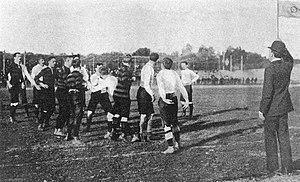
Le rugby aux Jeux olympiques de 1900 est la première apparition de ce sport aux Jeux olympiques. Elle consiste en une unique épreuve de rugby à XV disputée les 14 et 28 octobre par trois équipes : l’Allemagne est représentée par le Fußballclub Frankfurt, le Royaume-Uni par le club anglais des Moseley Wanderers et la France par une équipe de joueurs de clubs parisiens sélectionnés par l'USFSA. Les Français deviennent les premiers champions olympiques de rugby de l'histoire en remportant les deux matches contre les équipes allemande et anglaise.